Italians

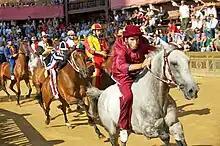
The first edition of the Palio di Siena took place in 1633.

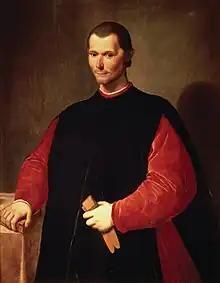

Italian explorers and navigators in the 15th and 16th centuries left a perennial mark on human history with the modern "discovery of America", due to the Genoese explorer Christopher Columbus. In addition, the name of "America" derives from the geographer Amerigo Vespucci's first name. Also noted is Marco Polo, explorer of the 13th century, who recorded his 24 years-long travels in the "Book of the Marvels of the World", introducing Europeans to Central Asia and China.